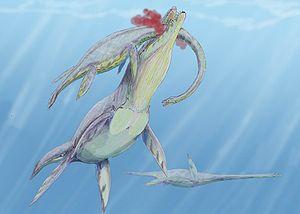
Woolungasaurus est un genre éteint de Plesiosauroidea, un reptile marin, de la famille des Elasmosauridae.
Plesiosauria sont un ordre éteint, qui vivait au Mésozoïque. Leur nom signifie « presque reptiles », du grec πλησίος, plesios : « proche », et σάυρια, sauria : « lézard ». Ce groupe inclut les plésiosaures et les pliosaures. Ils apparurent au milieu du Trias et proliférèrent durant le Jurassique jusqu'à l'extinction massive qui survint à la fin du Crétacé. Certains paléontologues considèrent le groupe des nothosaures comme l'ancêtre de ces deux groupes. Ces animaux aquatiques n'étaient ni des archosaures, ni des dinosaures, même s'ils descendaient de la même souche paléozoïque : celle des diapsides.
Kronosaurus, « lézard de Cronos », est un genre éteint de Pliosauroidea. Il était parmi les plus grands pliosaures connus et a été nommé d'après le père des dieux grecs, Kronos. Il vivait pendant le Crétacé inférieur durant l'Aptien et l'Albien, soit il y a environ entre ≃125,0 et 100,5 millions d'années.